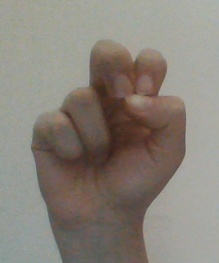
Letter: gaaf